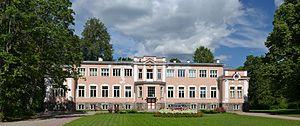
La commune de Kohila est une municipalité rurale estonienne au nord de la province de Rapla. Son chef-lieu administratif est le bourg de Kohila. La population de l'ensemble de la commune est de 7 259 habitants. Sa superficie s'étend sur 230,2 km².